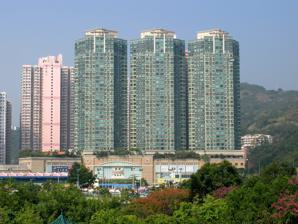
Building: Nob Hill (Hong Kong)
Country: China
Year built: 2002
Private housing estate in Lai Chi Kok, Hong Kong Nob Hill Lai Chi Kok Park and Nob Hill Nob Hill ( Chinese : 盈暉臺 ) is a private housing estate in Lai Chi Kok , Kowloon , Hong Kong , located at the former site of Lai Chi Kok Amusement Park , together with Wah Lai Estate and Lai Yan Court . It has three residential blocks and a shopping centre. It was jointly developed by Cheung Kong Holdings and Far East Hotels and Entertainment in 2002. History Far East Hotels and Entertainment surrendered the Lai Chi Kok Amusement Park and Sung Dynasty Village attractions to the Hong Kong Government in exchange for the 90,000-square foot site that is now home to Nob Hill. The residential estate was developed as a joint venture between Far East and Cheung Kong. The developers also paid a land premium of about $710 million. The development was approved by the Town Planning Board in mid-1996. Features Nob Hill has three residential blocks housing a total of 696 flats. The estate's shopping centre, Nob Hill Square, opened in 2002. It has a gross floor area of about 100,600 square feet. The estate is built above the Lai Chi Kok Bus Terminus. District boundary issue Nob Hill straddled at two different districts during the first few years after occupation. Block 1 and Lai Chi Kok Bus Terminus at its ground floor belonged to Sham Shui Po District while Block 2 and 3 belonged to Kwai Tsing District . However, this arrangement caused many inconveniences for handling district council matters. Some residents asked to assign the whole estate into Sham Shui Po District because the estate is near Mei Foo Sun Chuen . As a result, the government decided to put Nob Hill wholly into Sham Shui Po District in 2007. See also Lai Chi Kok Amusement Park Wah Lai Estate References